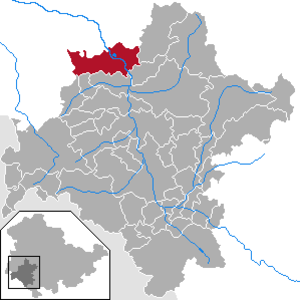
Breitungen/Werra est une municipalité allemande du land de Thuringe, dans l'arrondissement de Schmalkalden-Meiningen, au centre de l'Allemagne. En 2015, sa population est de 4 808 habitants.